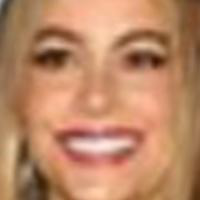
Age group: age 21-30